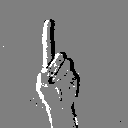
ASL letter: d